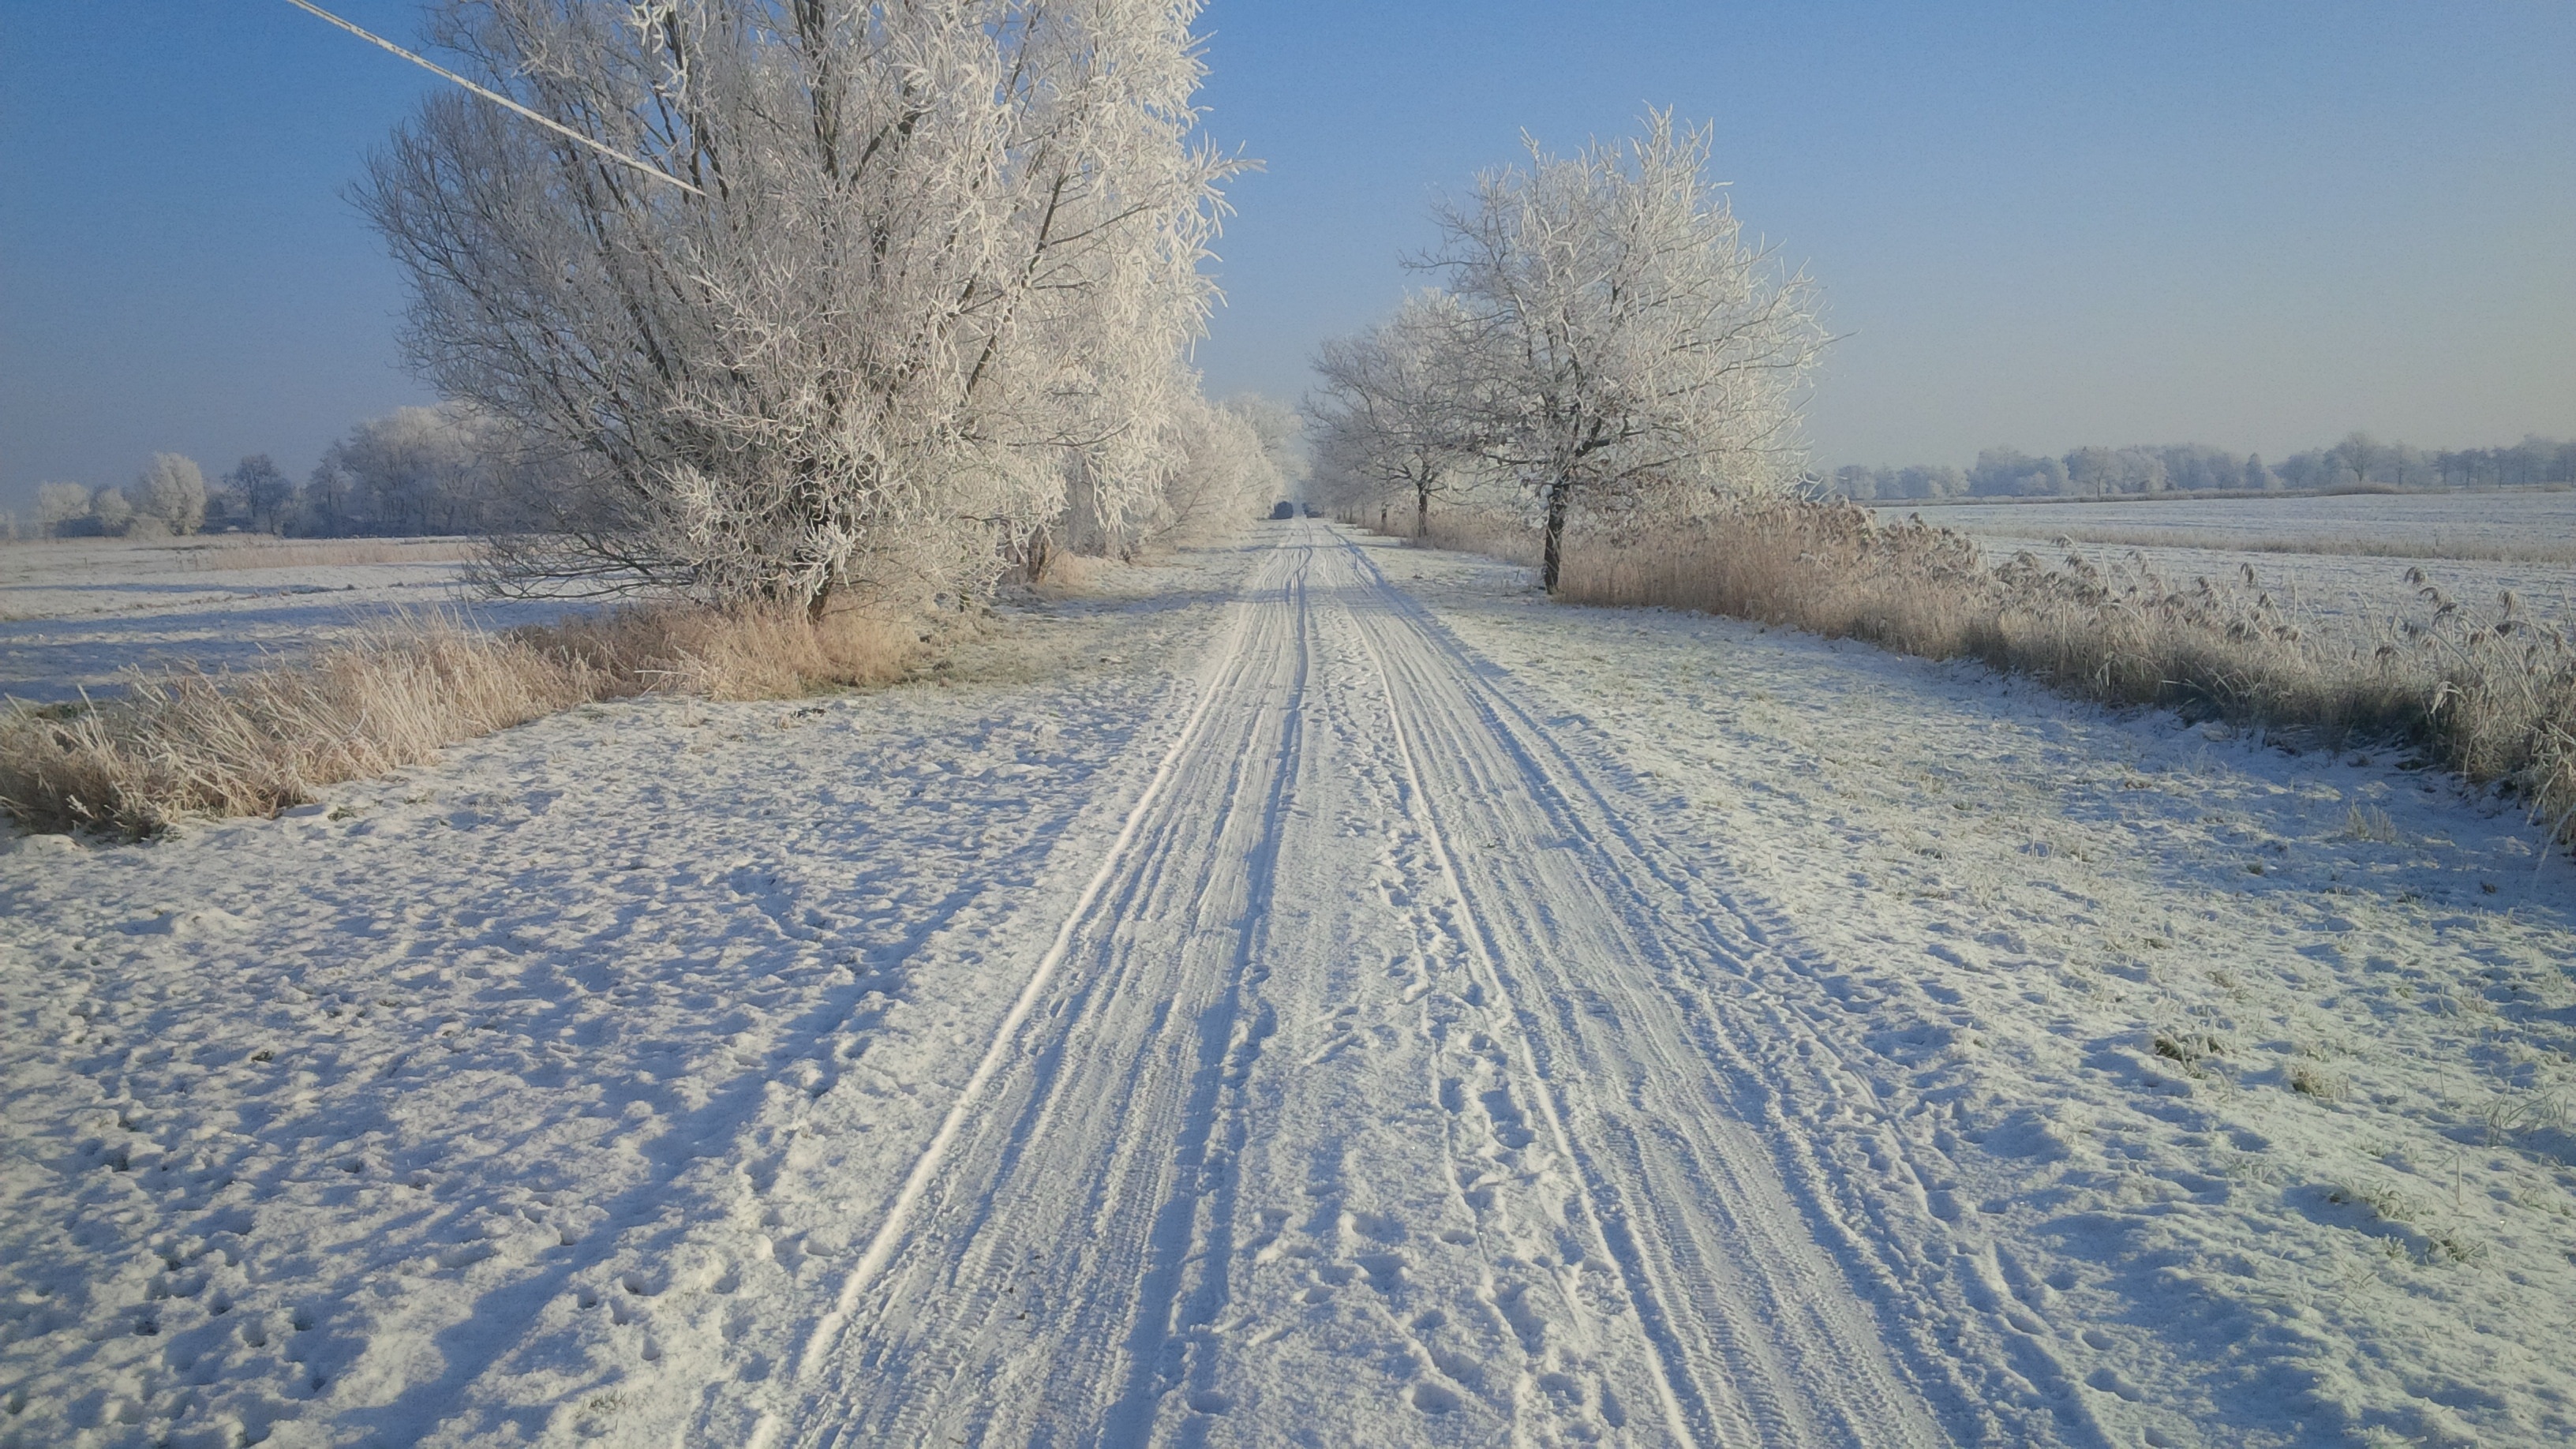
tree, snow, winter, morning, frost, ice, weather, romantic, season, beautiful, blizzard, wintry, freezing, old country, rain and snow mixed